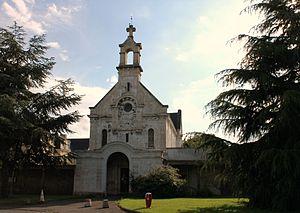
Chapelle de l'hôpital Clémenceau, Paroisse Saint André et Sainte Alexandra, Caen, Calvados, France
L'hôpital Georges-Clemenceau de Caen est un établissement hospitalier de Caen inauguré en 1908 par Georges Clemenceau. Situé à l’écart du centre-ville ancien de Caen sur la route de Ouistreham et conçu selon le modèle pavillonnaire, il remplace l'Hôtel-Dieu de Caen, alors installé dans l'ancienne abbaye aux Dames. Devenu centre hospitalier régional en 1945, c'est l'un des sites principaux du centre hospitalier régional universitaire de Caen.
Surnommée « la ville aux cent clochers », la ville de Caen possède un riche patrimoine religieux constitué d'églises et d'abbayes anciennes, dont une grande partie a été détruite après la Révolution et lors de la bataille de Caen en 1944. L'urbanisation du XXᵉ est venue toutefois enrichir ce patrimoine.